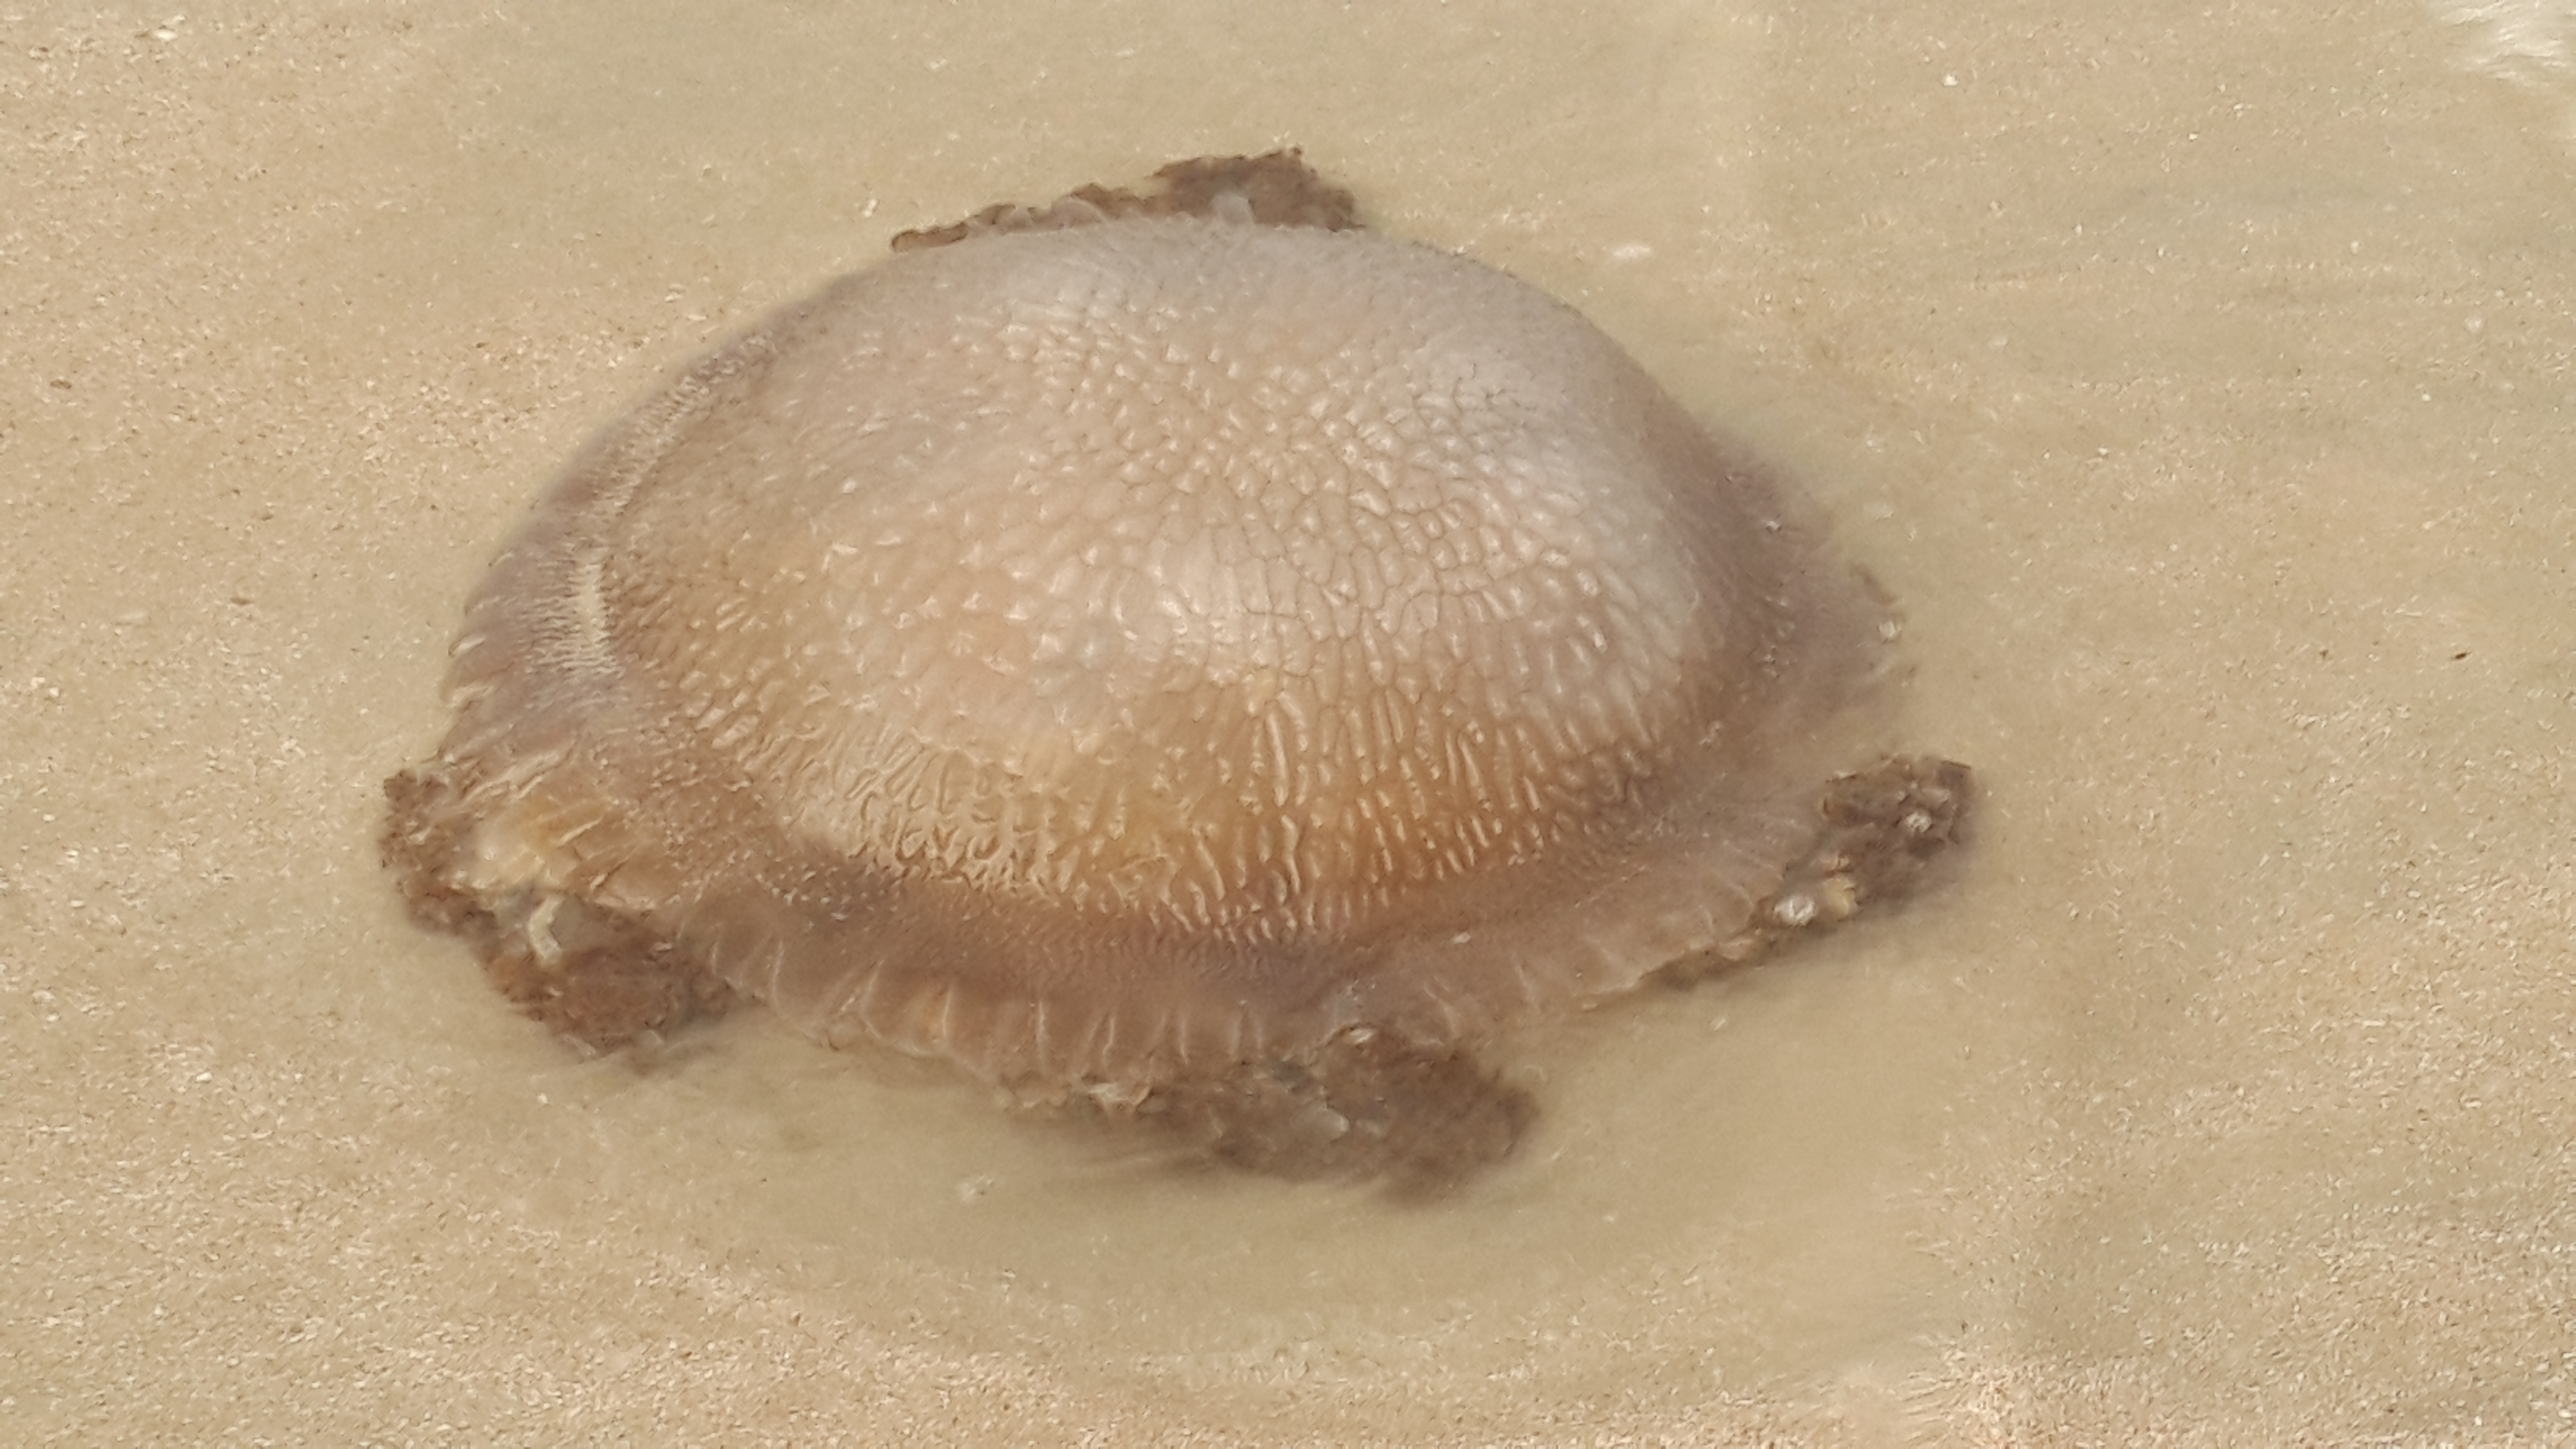
jellyfish, organism, turtle